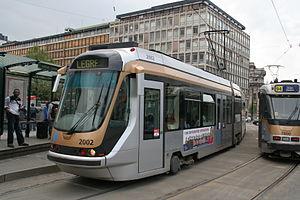
Le tramway de Bruxelles est un système de transport en commun, composé de dix-huit lignes, d’une longueur totale de 215 kilomètres, qui fonctionne en Région de Bruxelles-Capitale, depuis le 1ᵉʳ mai 1869, située en Belgique. Certaines de ces lignes empruntent le prémétro de Bruxelles.
Le tramway, plus couramment le tram, est une forme de transport en commun urbain ou interurbain à roues en acier circulant sur des voies ferrées équipées de rails plats, et qui est soit implanté en site propre, soit encastré à l'aide de rails à gorge dans la voirie routière.